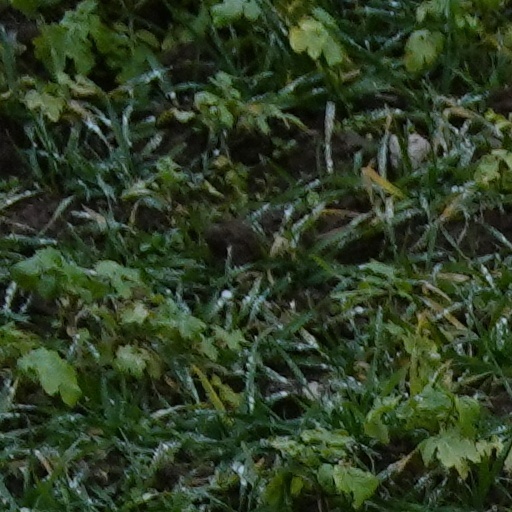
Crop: wheat